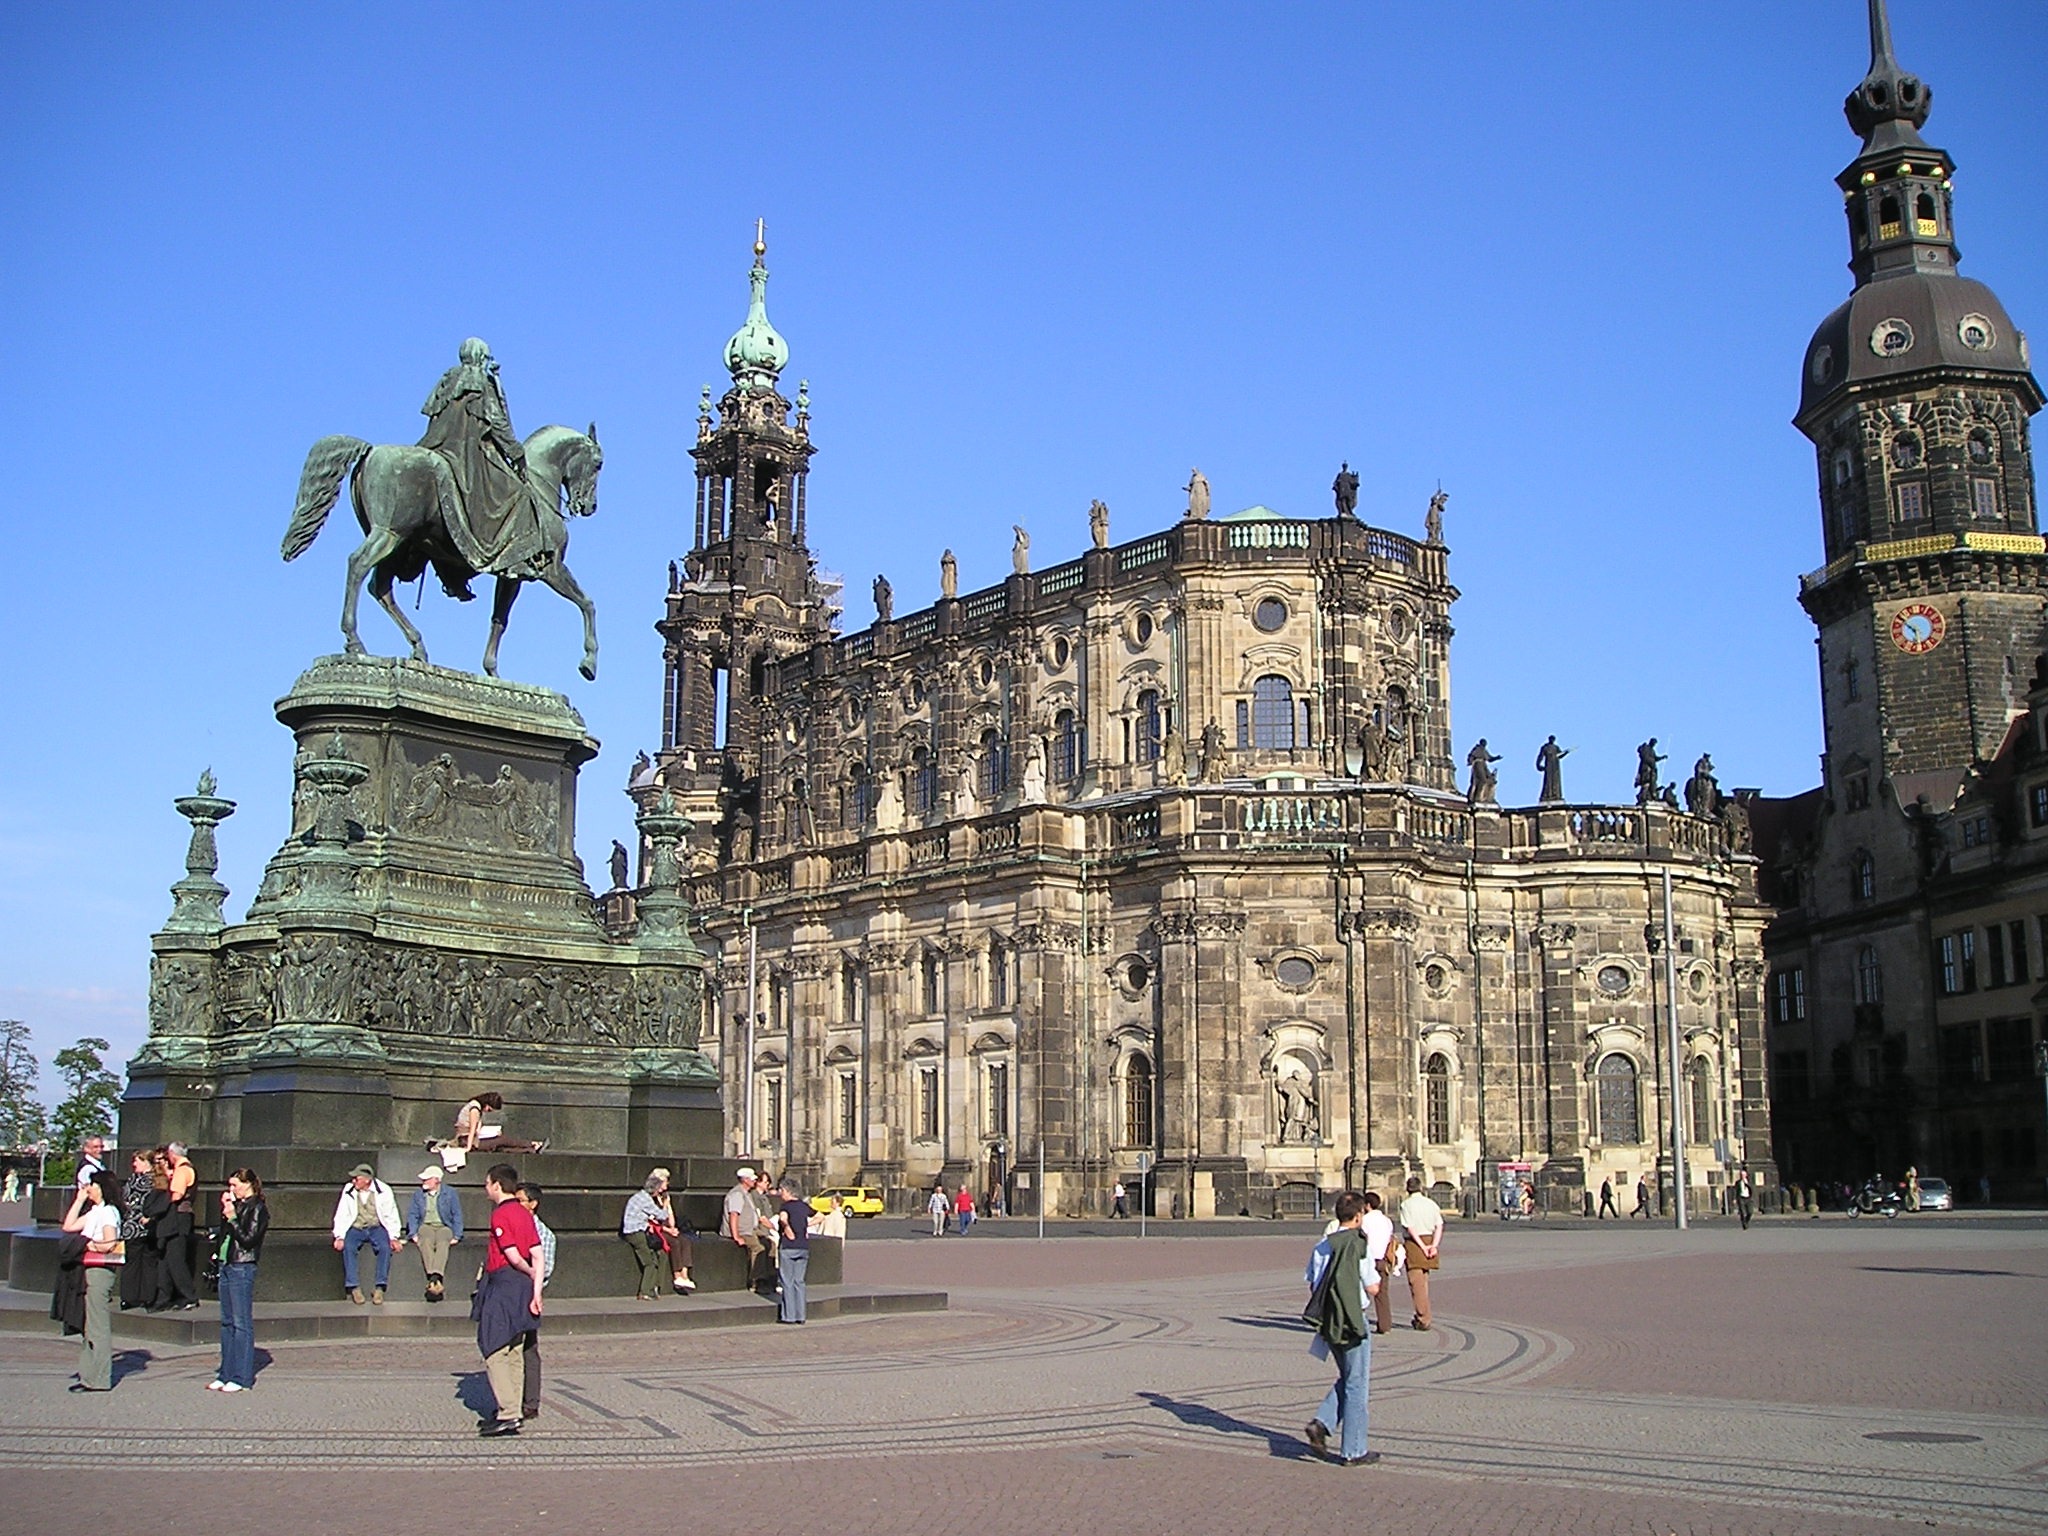
architecture, building, chateau, palace, city, monument, statue, tower, plaza, landmark, cathedral, tourism, old town, germany, town square, basilica, dresden